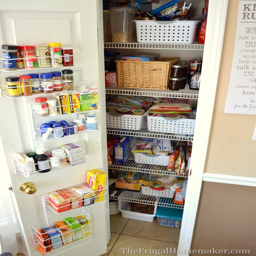
simple tips to an organized pantry